Volunteer Examiner Coordinator

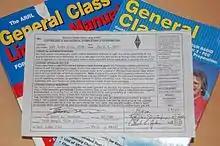
Certificate of Successful Completion of Examination (CSCE)

A Volunteer Examiner Coordinator is an organization that has been authorized by the Federal Communications Commission for the administration of amateur radio license examinations in the United States. The VEC system is established and outlined in Part 97 of the FCC rules and regulations.